The emigrant's mother

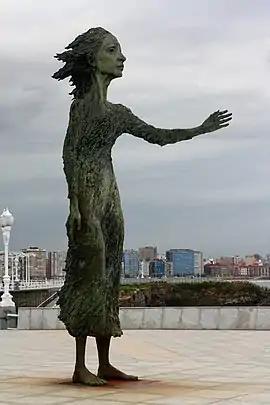
La lloca'l Rinconín

The emigrant's mother, also known as La lloca'l Rinconín or la muyerona (from the Asturian "La loca del Rinconín" and "La mujerona"), is a sculpture by Ramón Muriedas Mazorra located in Somió, on the coast of Gijón, Spain, erected as a homage to Asturian emigration around the world.